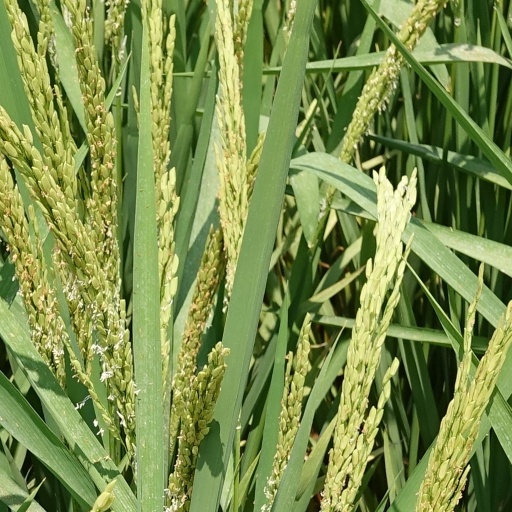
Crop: rice